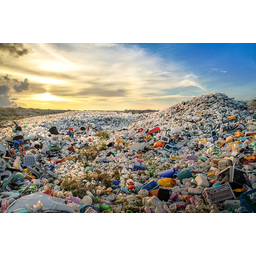
Label: plastic